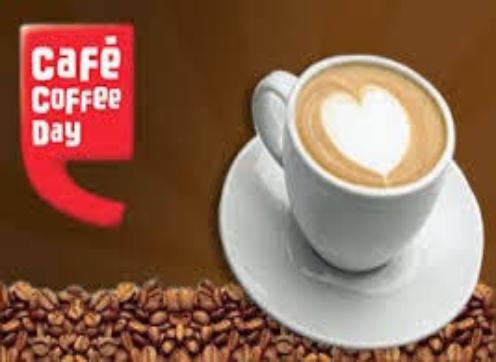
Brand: Cafe Coffee Day
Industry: Food